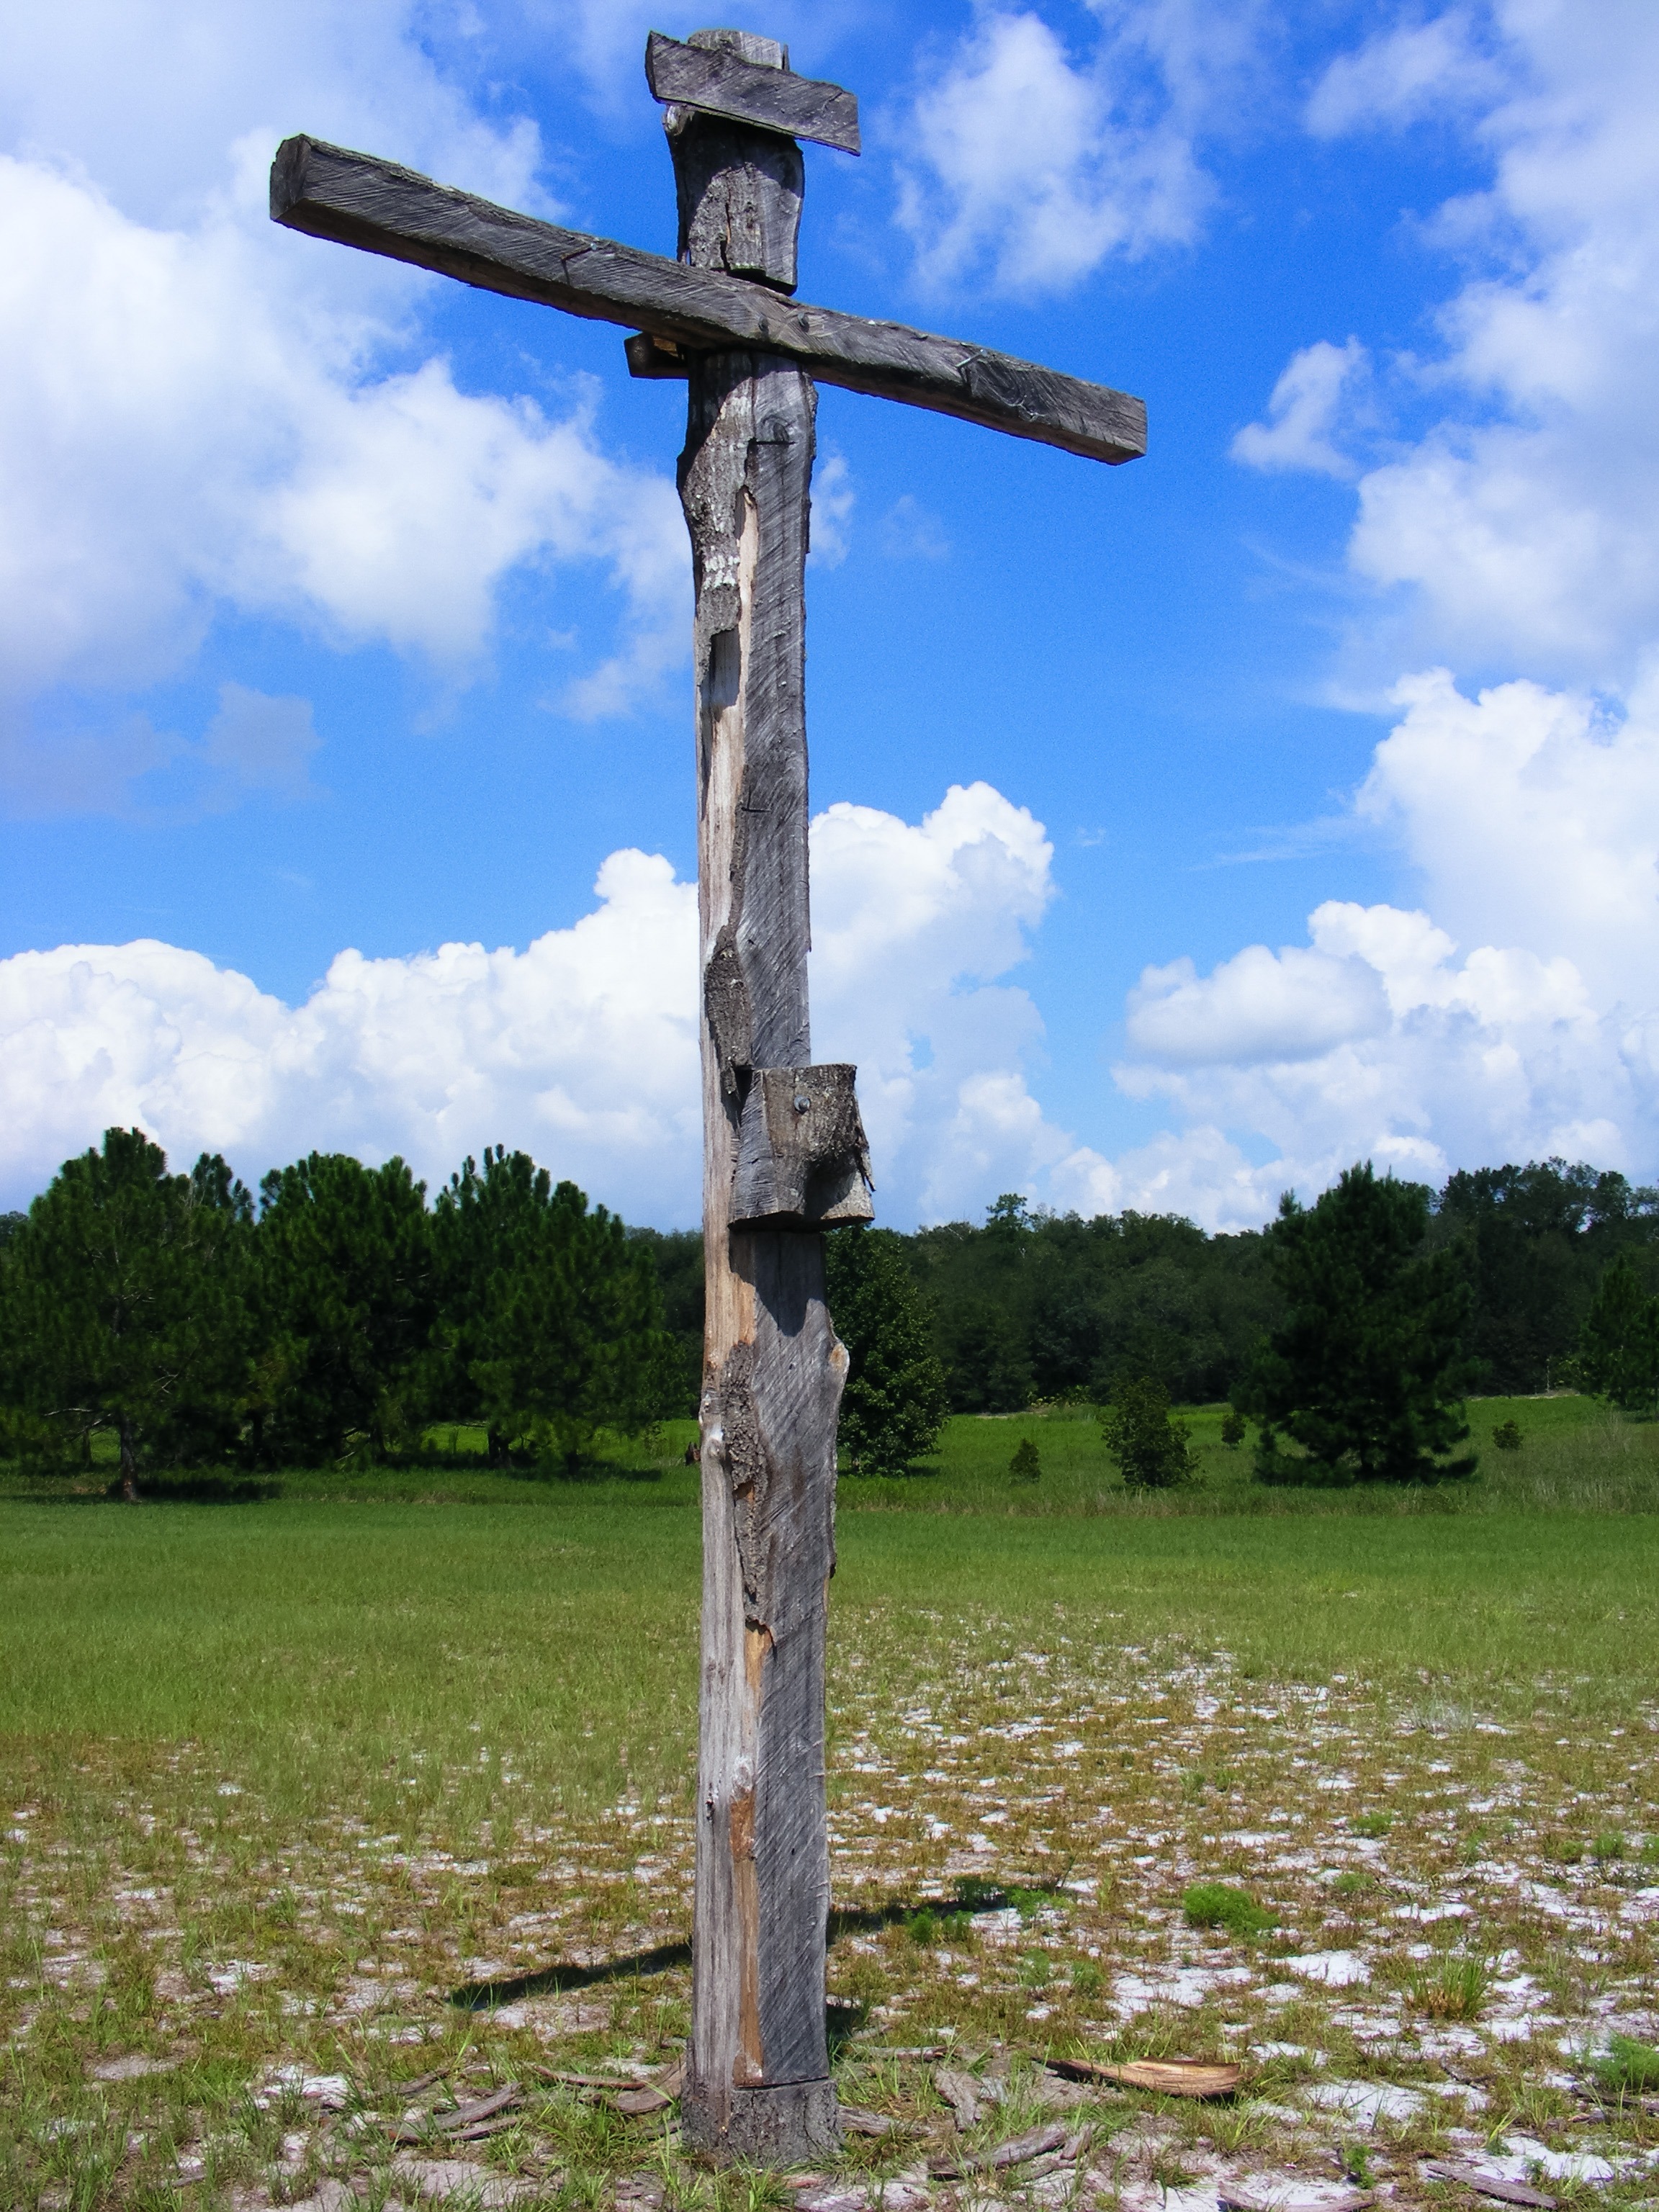
tree, cloud, sky, wind, gift, symbol, religion, church, cross, christian, death, christmas, son, sculpture, religious, christ, faith, jesus, christianity, worship, pain, easter, crucifixion, saviour, remembrance, florida, god, crucifix, resurrection, birth, rural area, belief, reborn, sacrifice, new life, baptize, mount dora, outdoor structure, born again, baptized